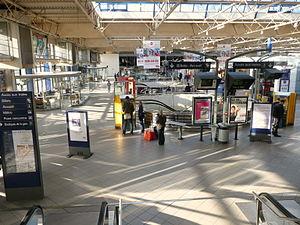
La gare de Rennes est une gare ferroviaire française de la ligne de Paris-Montparnasse à Brest, située au sud du centre-ville de Rennes, préfecture du département d'Ille-et-Vilaine et de la région Bretagne.
La ville de Rennes est desservie par un réseau de voies rapides, de chemin de fer et dispose également d’un aéroport, situé au sud-ouest dans la commune de Saint-Jacques-de-la-Lande.